Kiosk

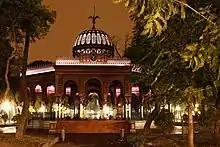
Morisco Kiosk in Mexico

The first English contact with Turkish Kiosk came through Lady Wortley Montagu (1689–1762), the wife of the English ambassador to Istanbul, who in a letter written on 1 April 1717 to Anne Thistlethwayte, mentions a "chiosk" describing it as ""raised by 9 or 10 steps and enclosed with gilded lattices"".